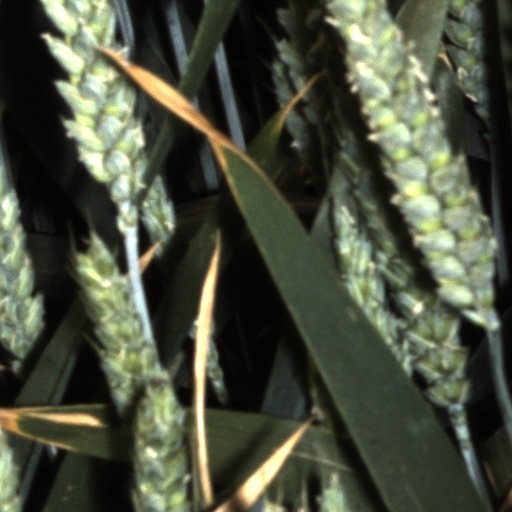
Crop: wheat